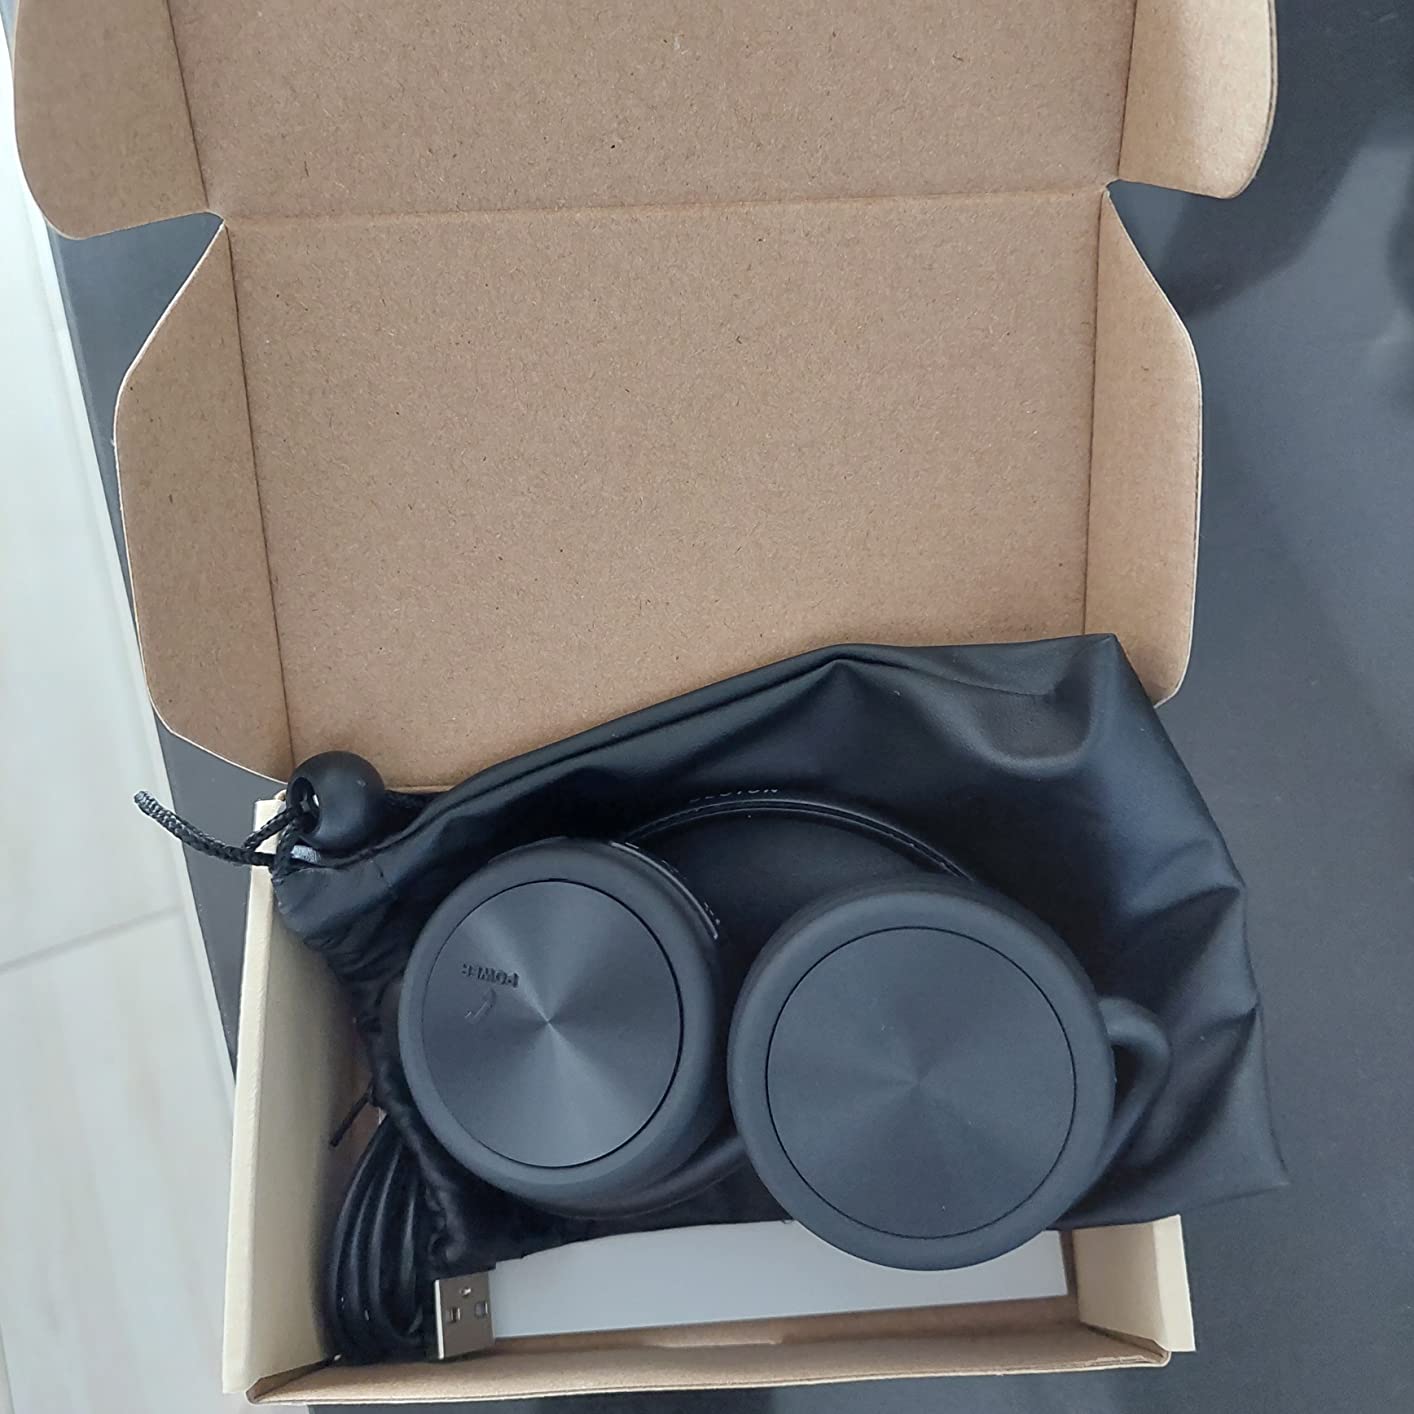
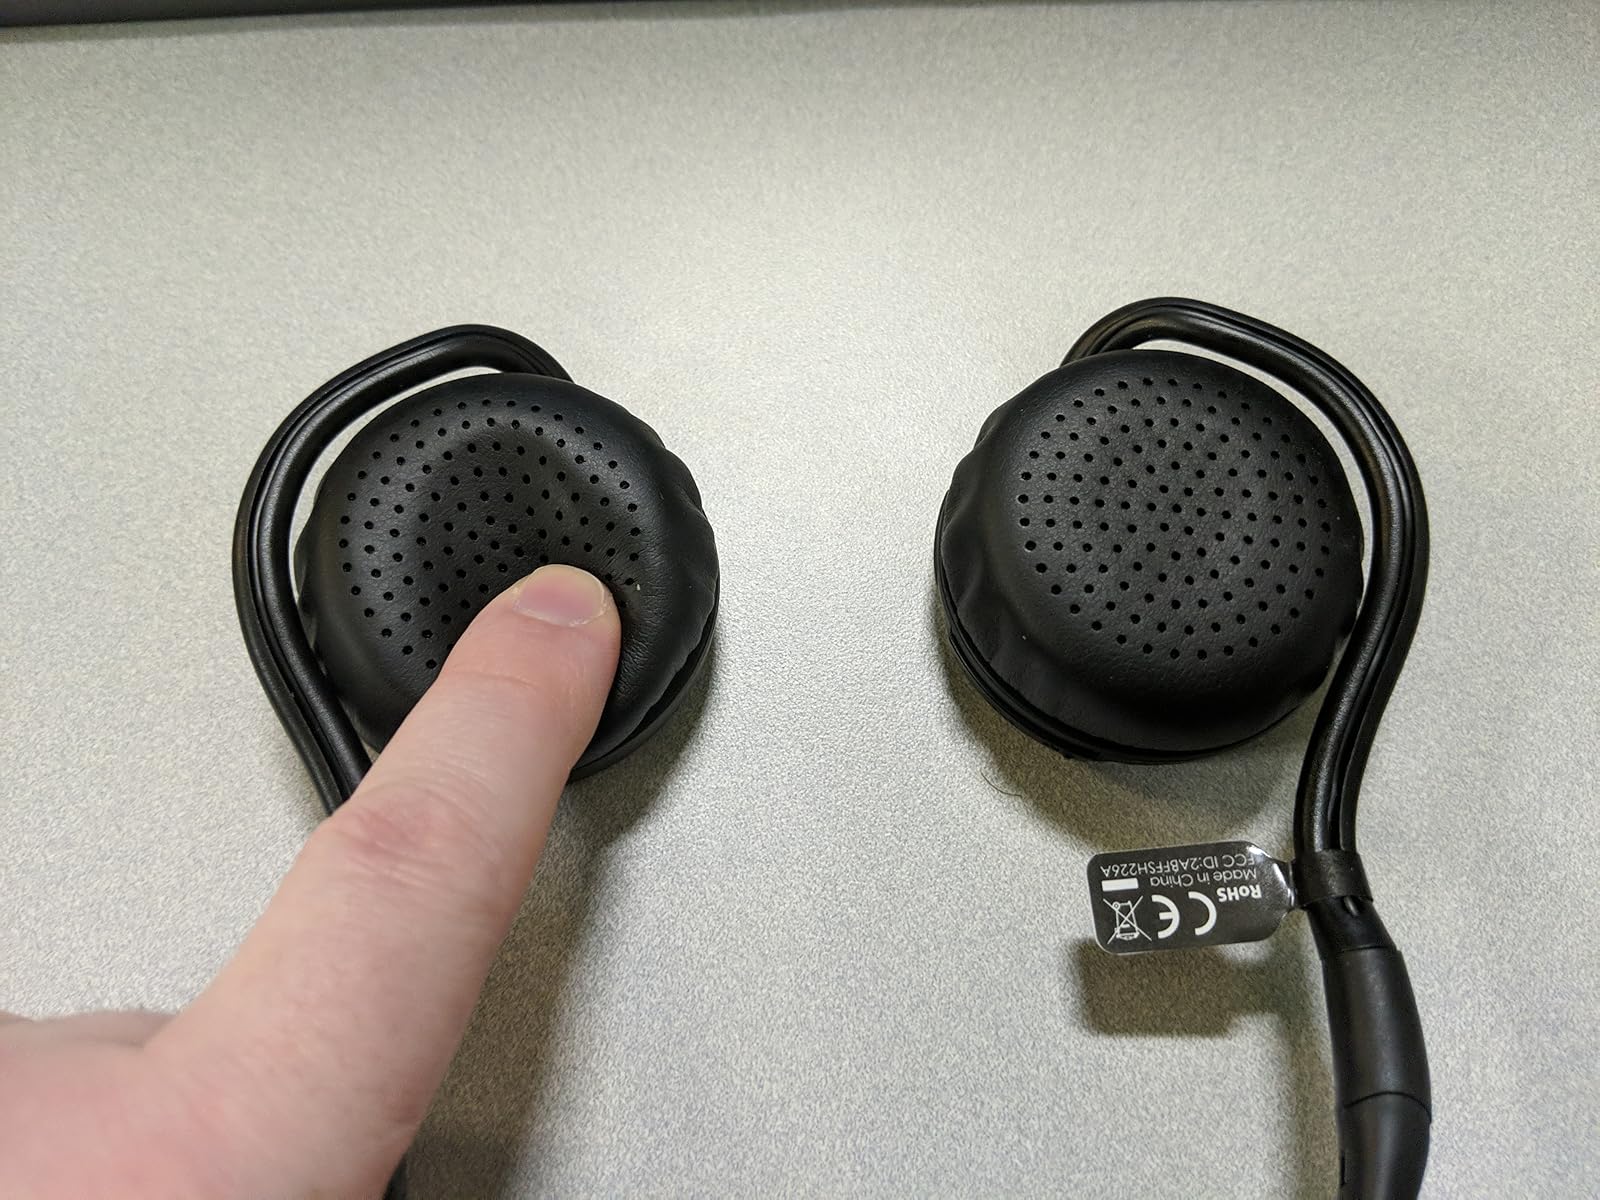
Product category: headphones
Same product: yes